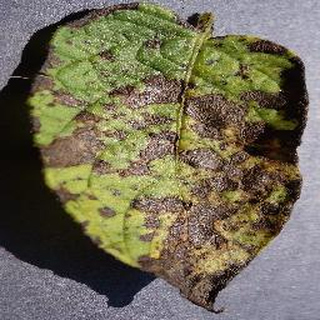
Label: potato_early_blight